Arachne

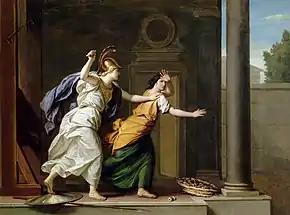
"Minerva and Arachne", by René-Antoine Houasse, 1706.

Arachne (from , cognate with Latin ) is the protagonist of a tale in classical mythology known primarily from the version told by the Roman poet Ovid (43 BCE–17 CE). In Book Six of his epic poem "Metamorphoses", Ovid recounts how the talented mortal Arachne challenged the goddess Minerva to a weaving contest. When Minerva could find no flaws in the tapestry Arachne had woven for the contest, the goddess became enraged and beat the girl with her shuttle. After Arachne hanged herself out of shame, she was transformed into a spider. The myth both provided an etiology of spiders' web-spinning abilities and was a cautionary tale about hubris.